India–Vietnam relations

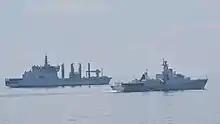
Ships of Indian Navy and Vietnam People's Navy were having bilateral maritime exercise in 2018.

Due to COVID-19, the 17th Joint Commission Meeting was held virtually on 25 August 2020. The India-Vietnam Joint Working Group on Educational Exchange was established in 2012, and the India-Vietnam Joint Sub-Commission on Trade (Commerce Secretary-level) was set up in November 2013. The two countries also hold an annual Security Dialogue at the Defence Secretary Level and a Joint Committee on Science and Technology that meets periodically.